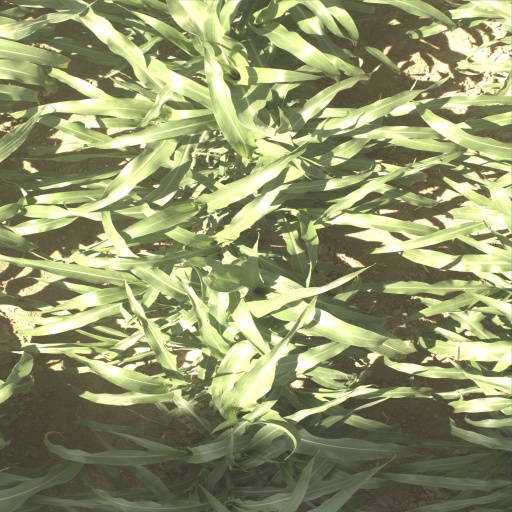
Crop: sorghum